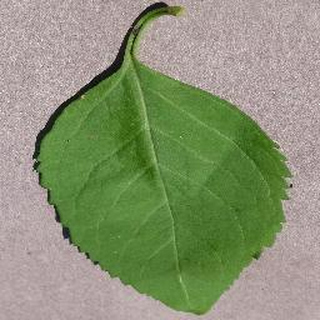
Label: healthy_cherry